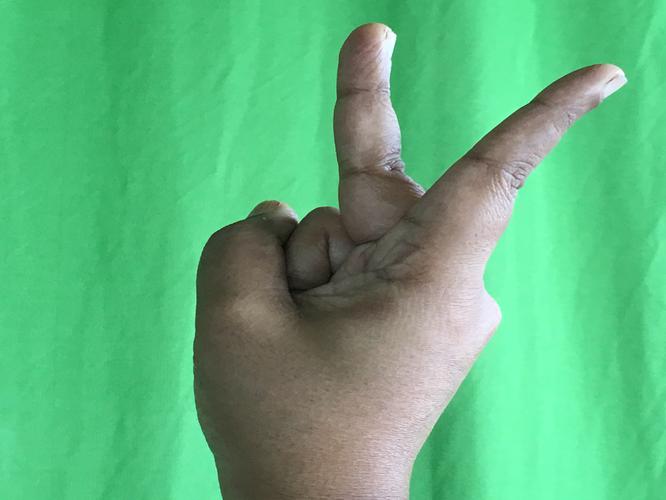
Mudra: Katrimukha
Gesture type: single_hand